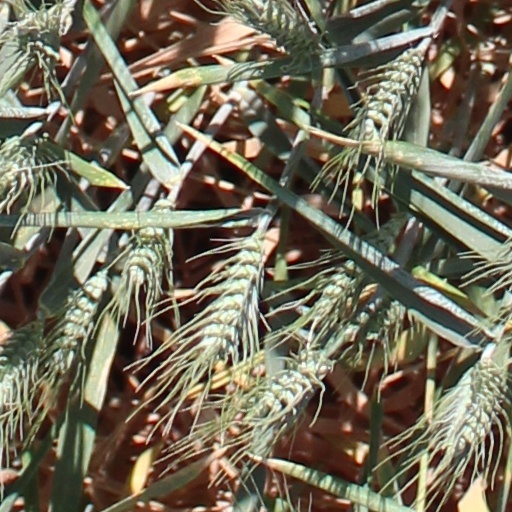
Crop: wheat